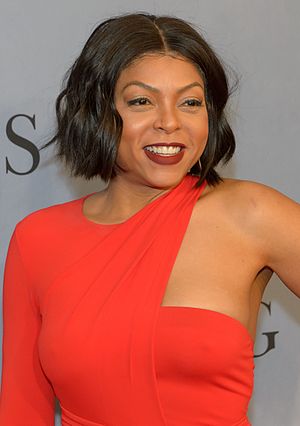
Taraji P. Henson
Henson ved premieren af Hidden Figures i 2016
Taraji Penda Henson er en amerikansk skuespiller og forfatter. Hun studerede skuespil ved Howard University og begyndte sin Hollywood-karriere i gæsteroller i flere tv-shows, før hun fik sit gennembrud i Baby Boy. Hun fik ros for at spille en prostitueret i Hustle & Flow og en enlig mor i David Finchers Benjamin Buttons forunderlige liv; for sidstnævnte blev hun nomineret til en Oscar for bedste kvindelige birolle. I 2010 dukkede hun op i komedien Date Night og havde en hovedrolle i genindspilningen af The Karate Kid.